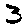
Label: 3